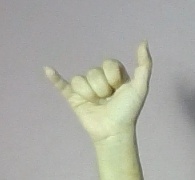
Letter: ya